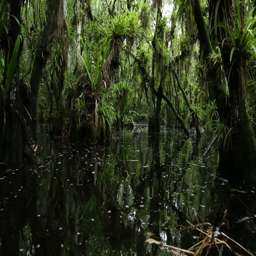
2010s : rising pov shot traveling through a swamp